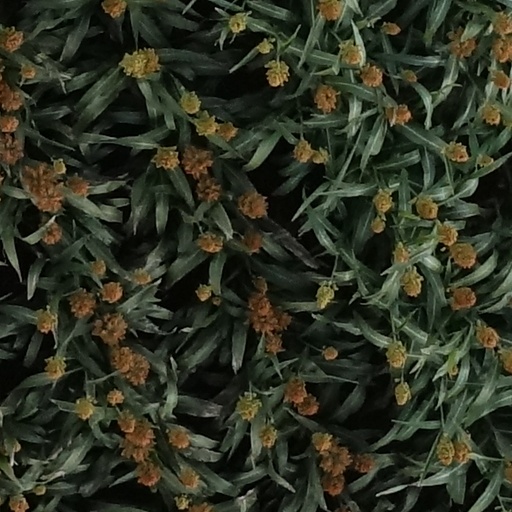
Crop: sorghum